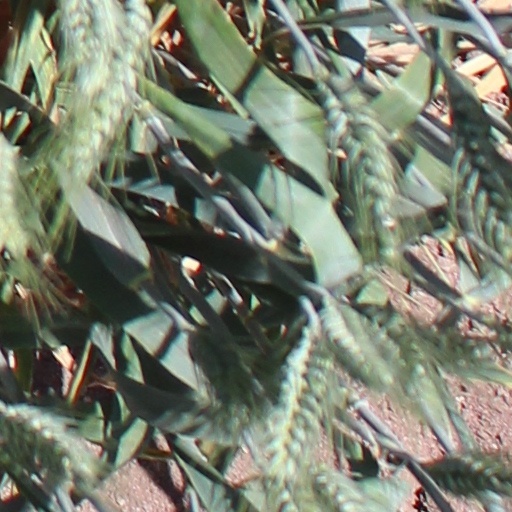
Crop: wheat